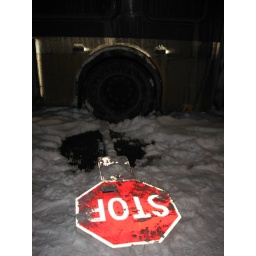
The bus ran over the stop sign when it lost control.